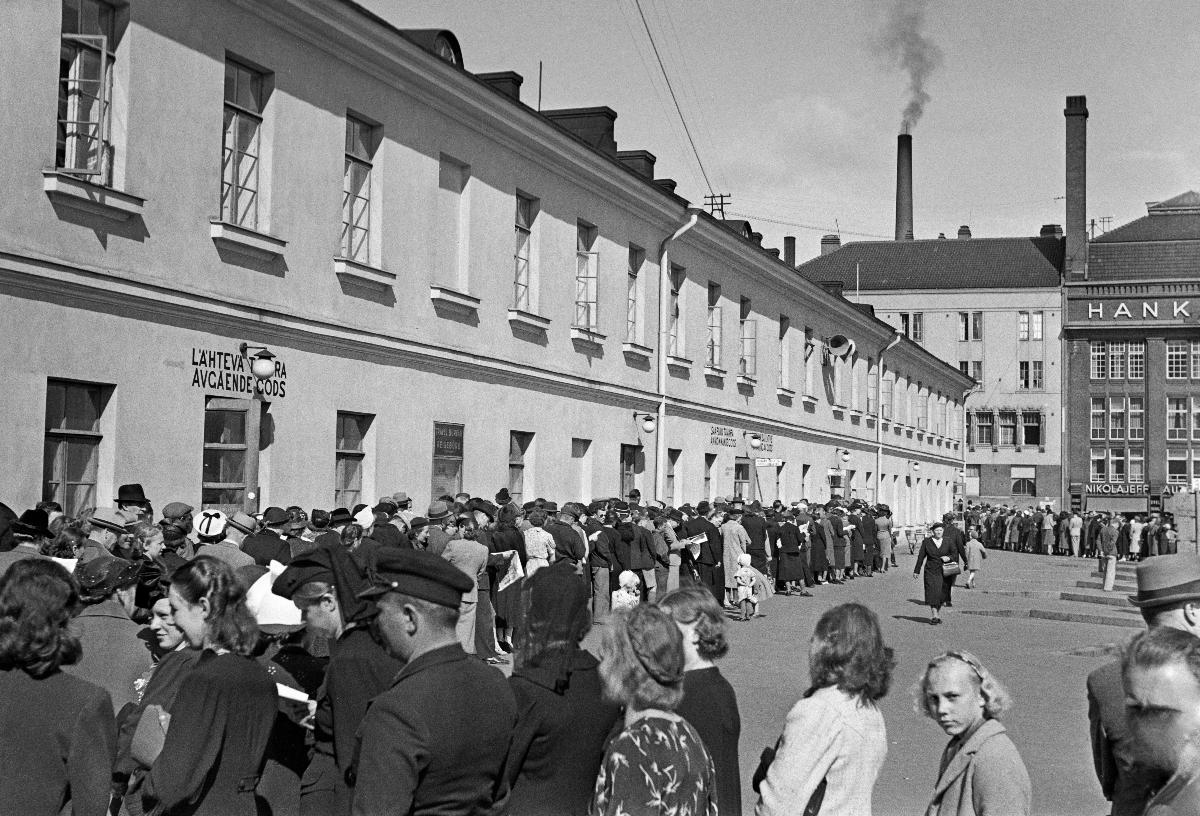
Jonottamista Helsingin linja-autoasemalla
Köande vid Helsingfors busstation; Queueing at Helsinki bus station
sisällön kuvaus: Jonottamista Helsingin linja-autoasemalla 21.6.1940. content description: Queueing at Helsinki bus station 21.6.1940. innehållsbeskrivning: Köande vid Helsingfors busstation 21.6.1940.
Kuvaaja: Sundström, Hugo, kuvaaja
Vuosi: 1940
Paikka: Suomi, Uusimaa, Helsinki
Aiheet: HBL; linja-autoasemat; ihmiset; jonot; juhannus; juhannusliikenne; bus stations; queues; Midsummer; traffic; midsummer traffic; people; queue; queueing; busstationer; människor (släkte); köer; midsommar; midsommartrafik; trafik; människor; köande